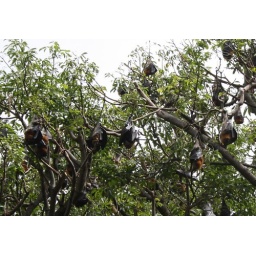
Colony of about 12,000 fruit bats roost in the trees in Sydney Botanical Gardens